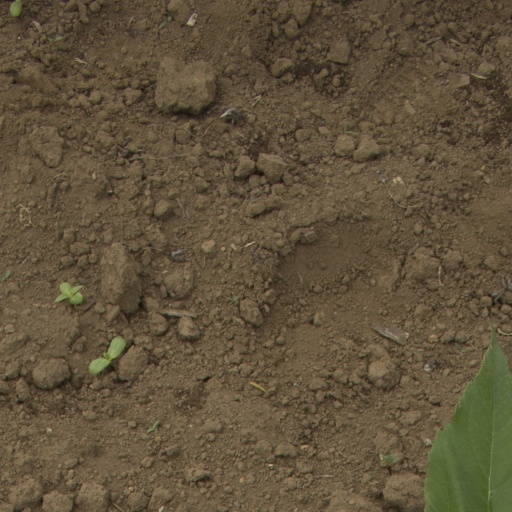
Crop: Jerusalem artichoke